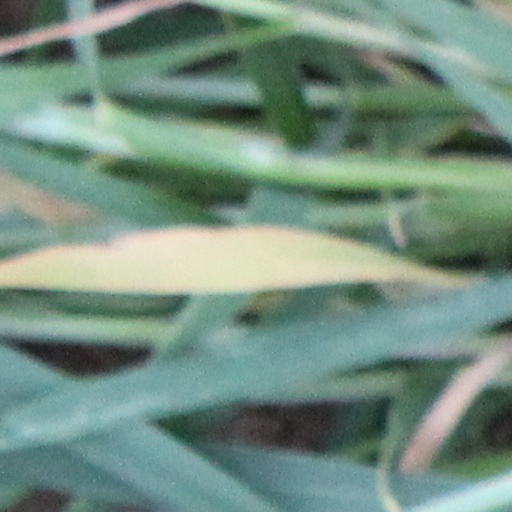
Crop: wheat